Neha Goyal

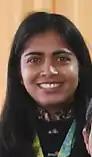
Goyal in August 2022

Neha Goyal (born 15 November 1996) is an Indian field hockey player and is a member of the India national team. She plays as a midfielder. She captains the Odisha Warriors in Hockey India League.